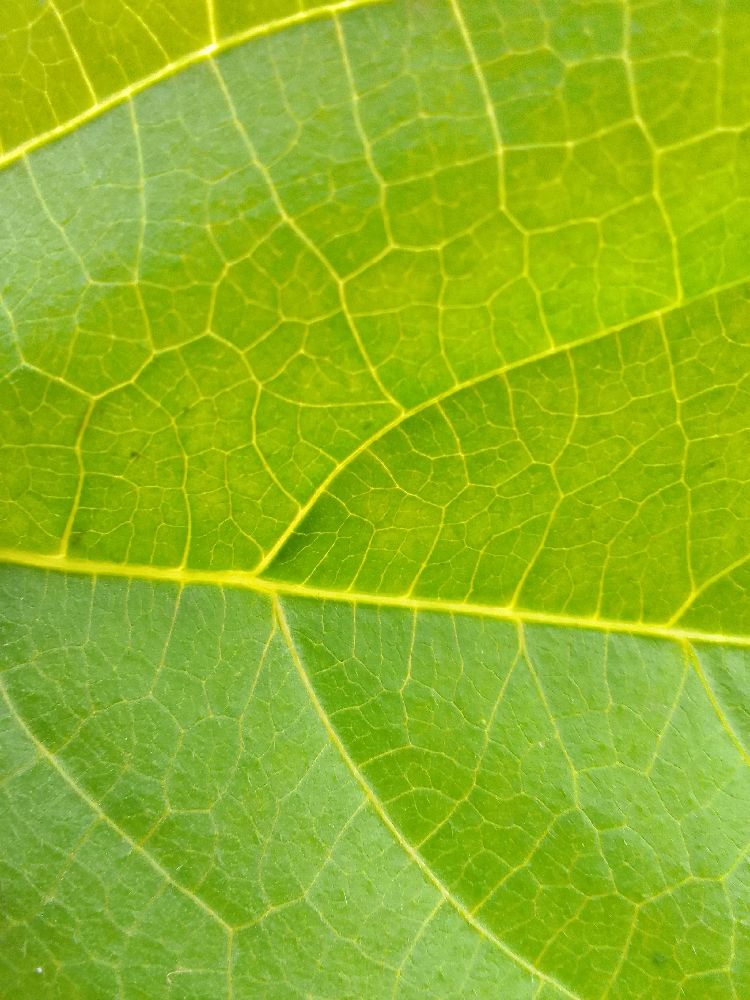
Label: healthy